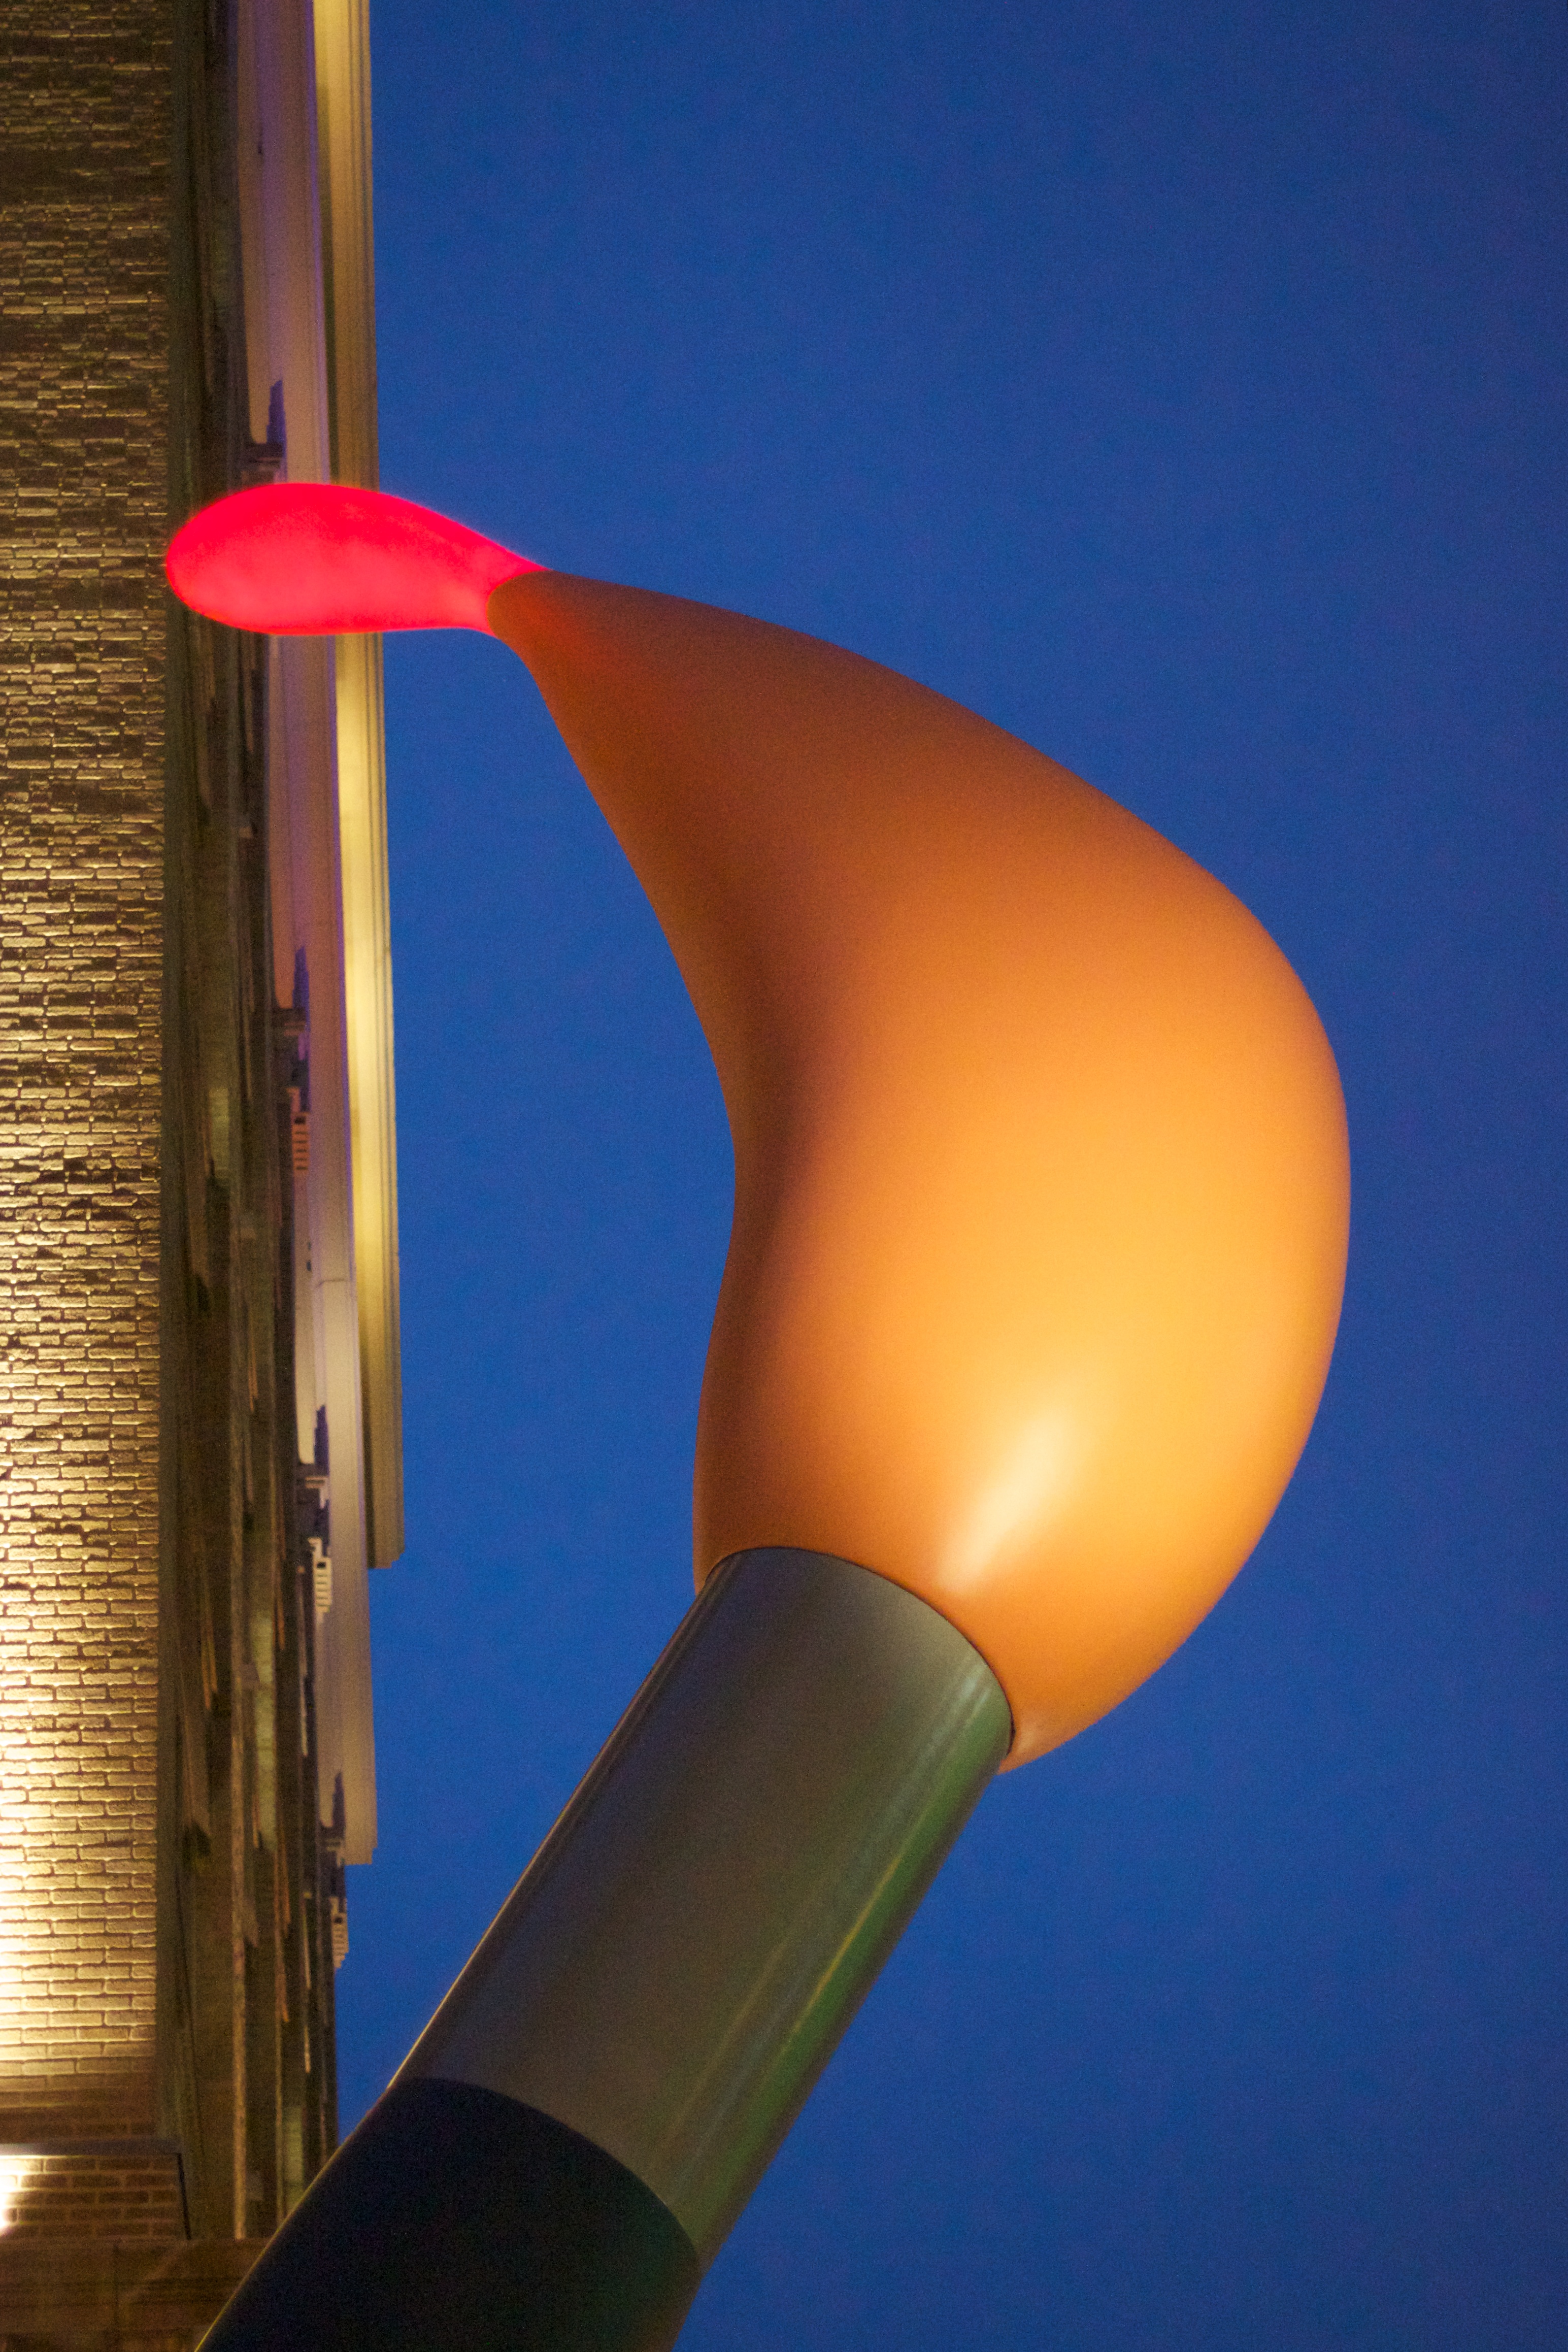
light, red, color, blue, street light, lamp, yellow, lighting, art, light fixture, canonef50mmf14usm